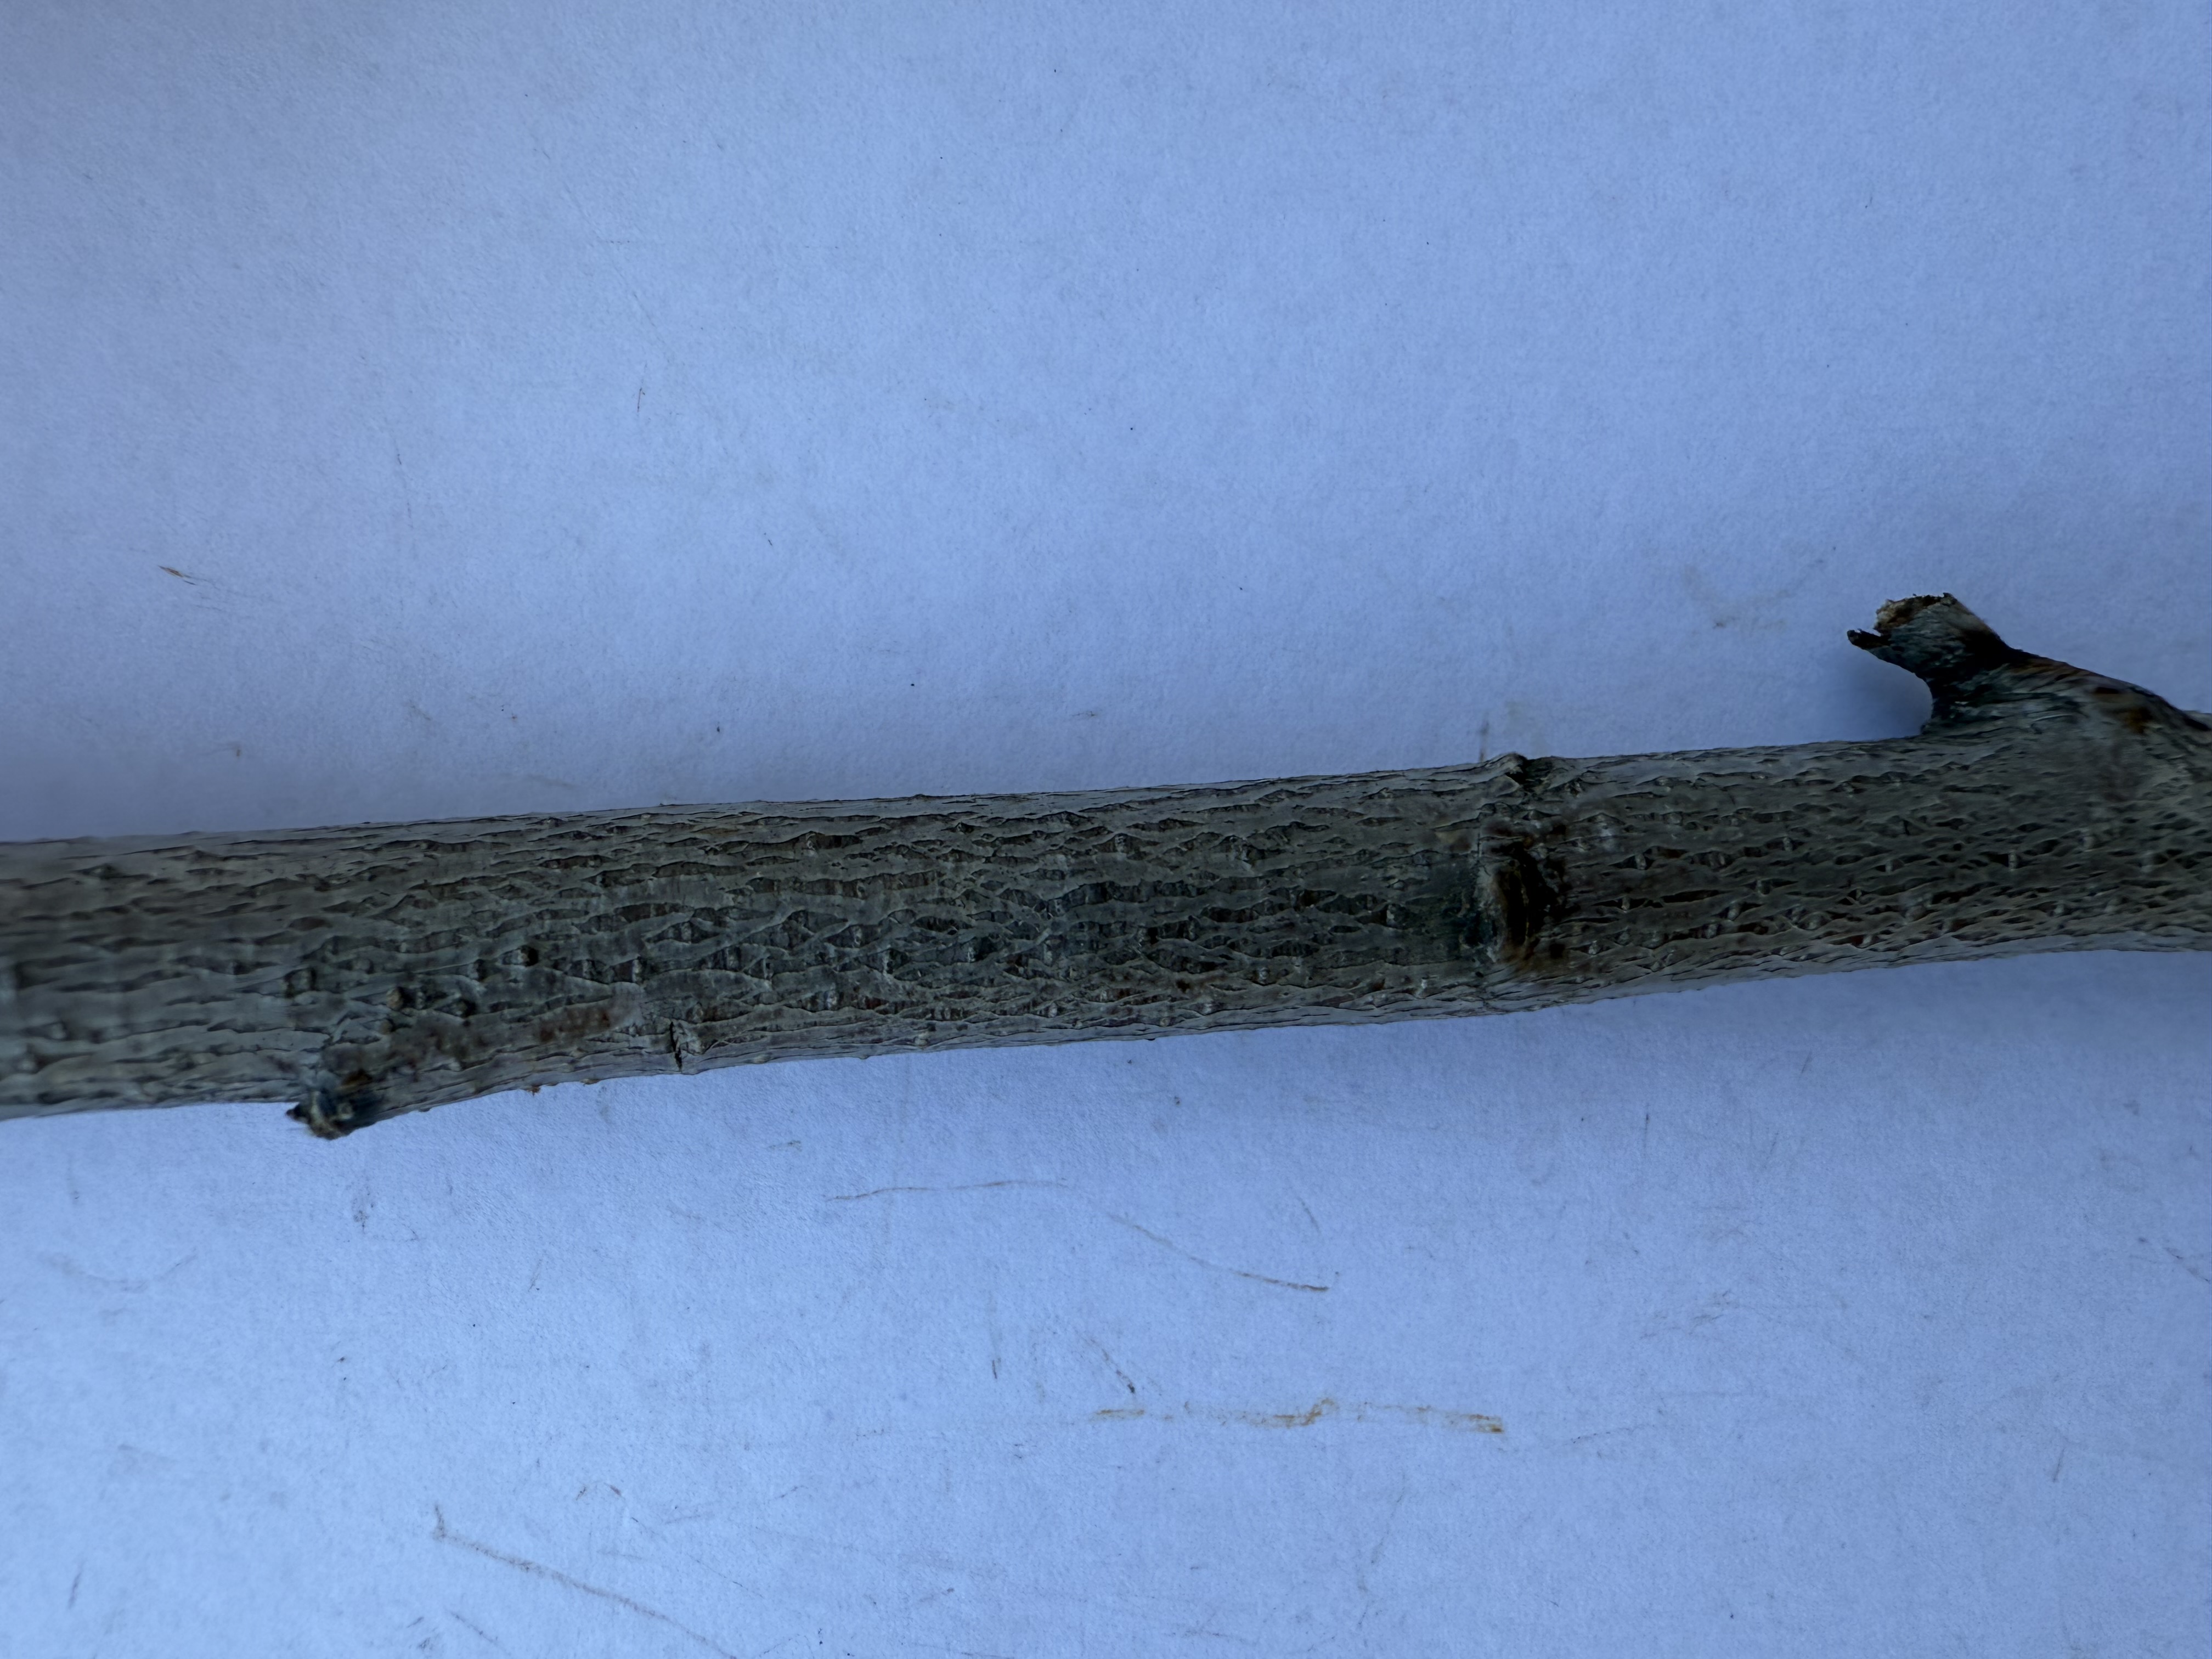
Variety: Duke Blueberry